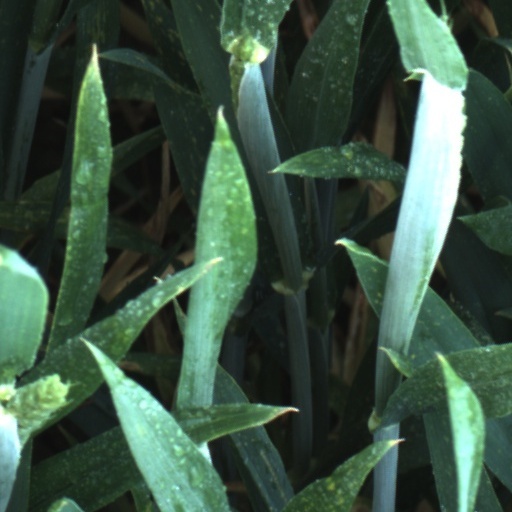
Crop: wheat